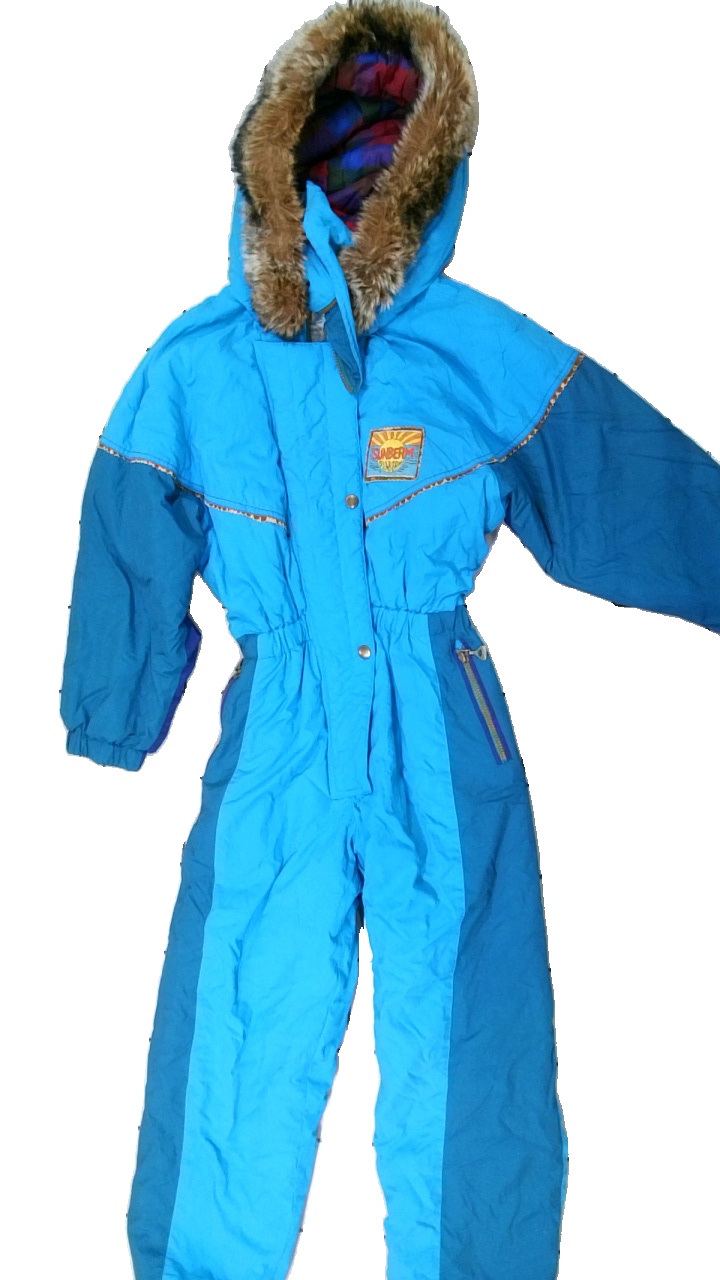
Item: Winter Jacket (Children)
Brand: Sunbeam
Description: flerfärgad overall, lite dammig
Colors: Blue, Green, Purple
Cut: Regular
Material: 100% nylone
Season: Winter
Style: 80s
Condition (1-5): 5
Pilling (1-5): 5
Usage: Reuse
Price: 100-150